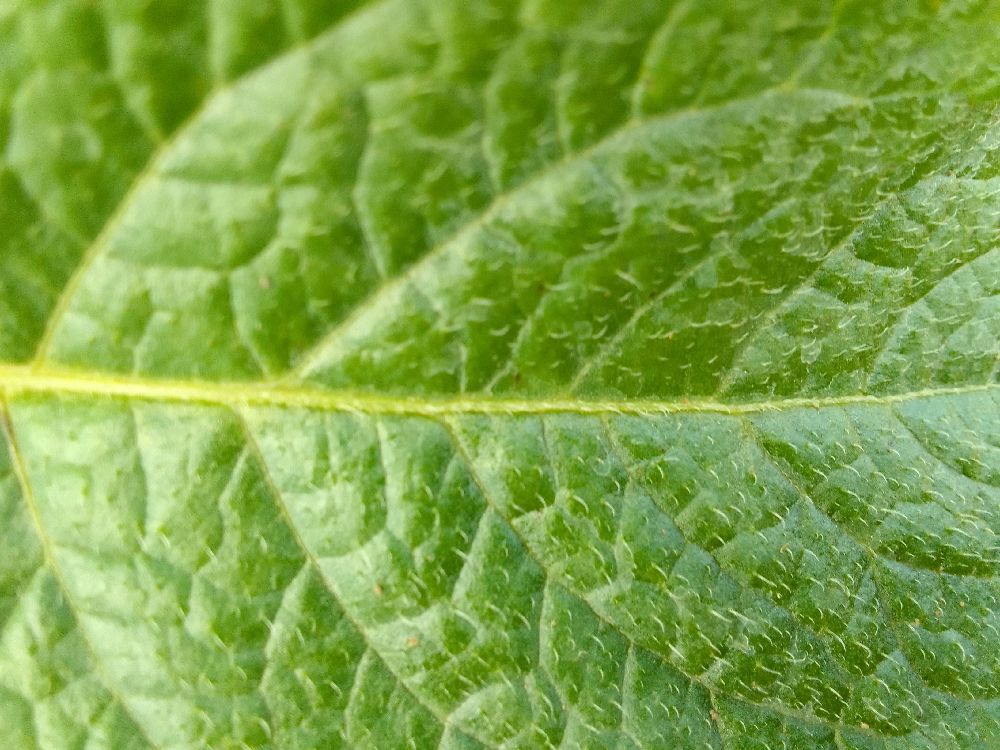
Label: Healthy